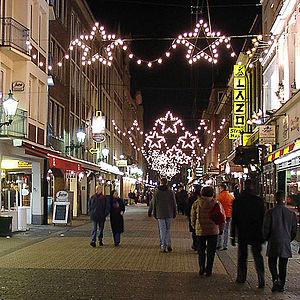
L’étoile de Bethléem ou étoile de Noël est le signe, qui dans l'Évangile selon Matthieu, annonça à des mages orientaux la naissance de Jésus et, selon la tradition chrétienne, les a guidés vers Jérusalem et Bethléem. En souvenir de cet événement, les crèches et sapins de Noël sont décorés d'une étoile.